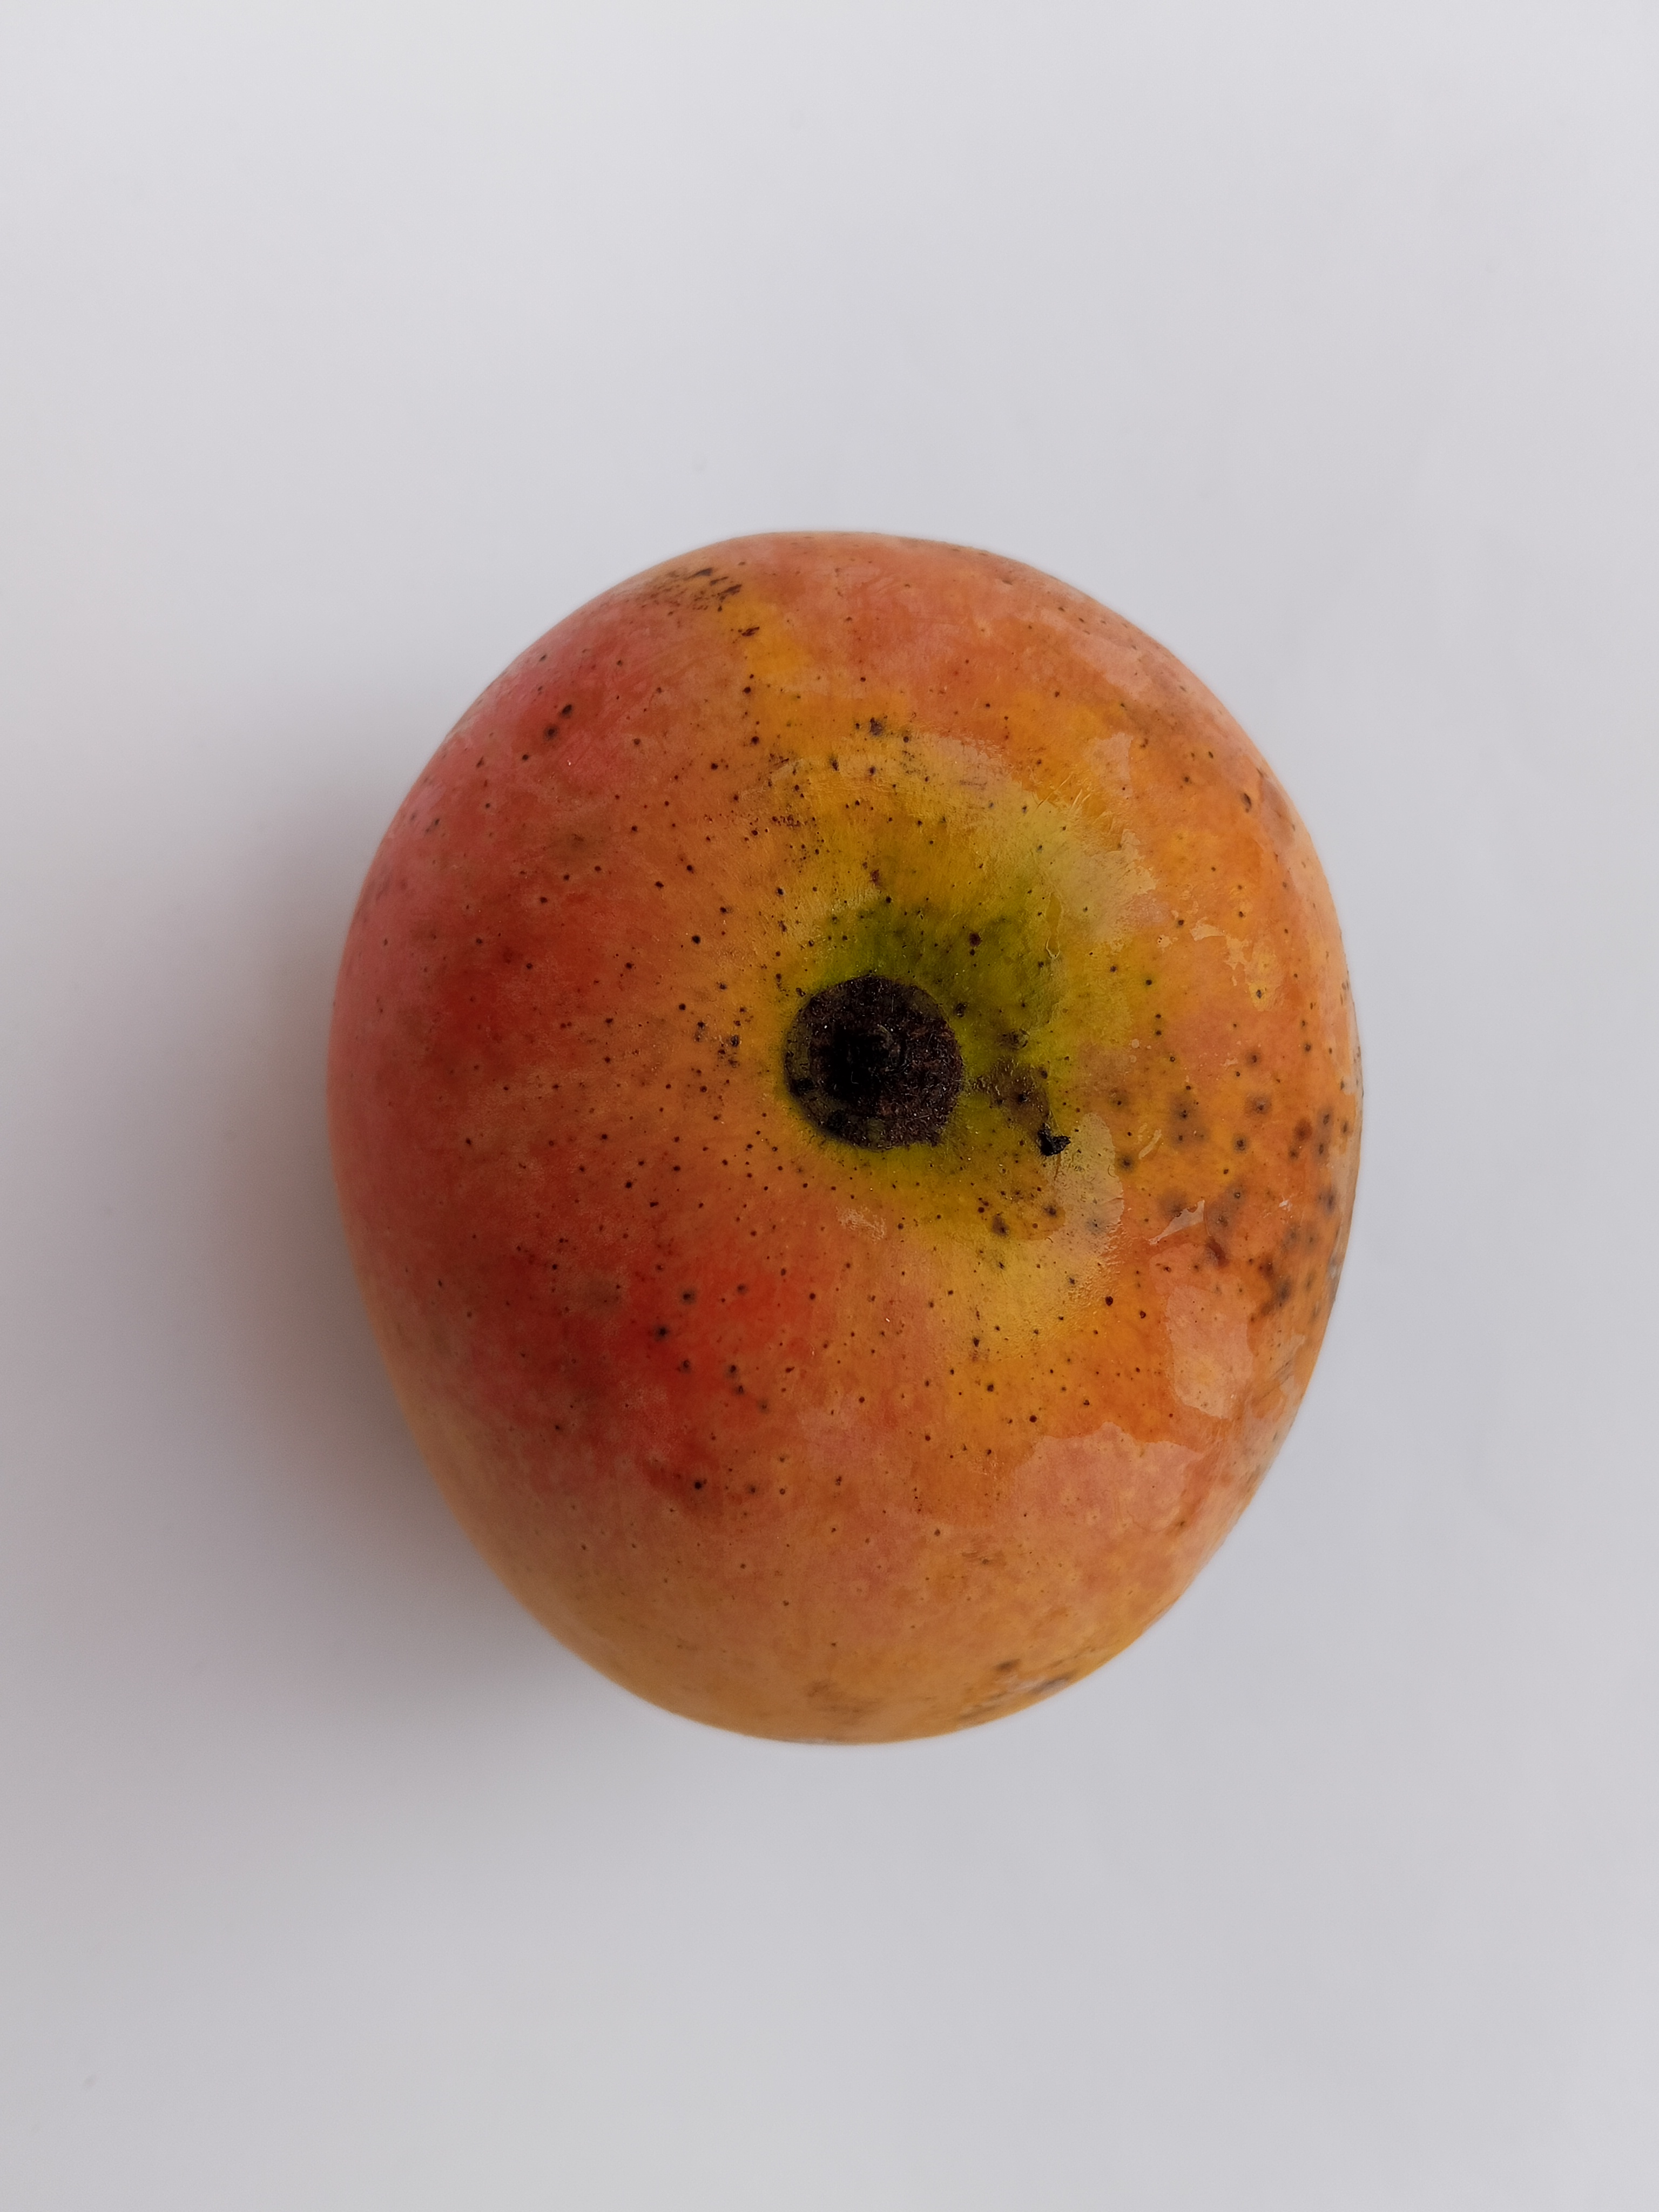
Mango variety: Sundari